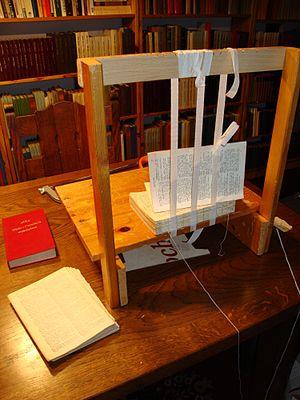
Reliure d'amateur: restauration d'un vieux livre, rebrocher à l'aide d'un cousoir Svenska: Hantverksmässigt, amatörmässigt bokbinderi, bokbindning: här häftas bokens sidor samman med band och tråd. Resultatet blir en mjukt ""häftad"", men ännu inte hårt ""inbunden"" bok. Redskapet kallas häftlåda. Dansk: Hæftelade til indbinding af bøger. De foldede eller falsede ark hæftes sammen til en 'bogblok', der senere kan lægges i et omslag eller indbindes